James M. Northup

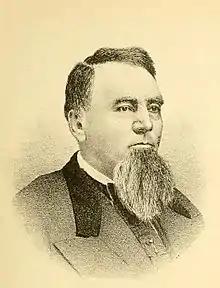
James M. Northup (1878)

James M. Northup (October 8, 1820 – October 20, 1899) was an American farmer, merchant, banker and politician from New York.